Archie, Marry Me

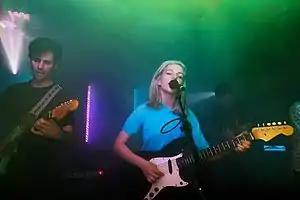
O'Hanley (left) and Rankin (right) on tour in 2014

Alvvays emerged in the early 2010s as an outfit for singer-songwriter Molly Rankin. Rankin's father fronted the Celtic folk collective the Rankin Family, which enjoyed international success in the 1990s. She released an extended play, "She", in 2010, with partner Alec O'Hanley assisting. As her writing style evolved, the duo shifted towards writing with a band in mind, and O'Hanley increased his involvement in songwriting. They recruited her childhood friend Kerri MacLellan as keyboardist, as well as bassist Brian Murphy, and drummer Phil MacIsaac. In 2012, they relocated to Toronto, and supported acts Peter Bjorn and John and The Joy Formidable on tours; they began road-testing certain songs, including "Archie", at these concerts.